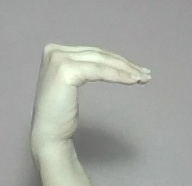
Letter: haa